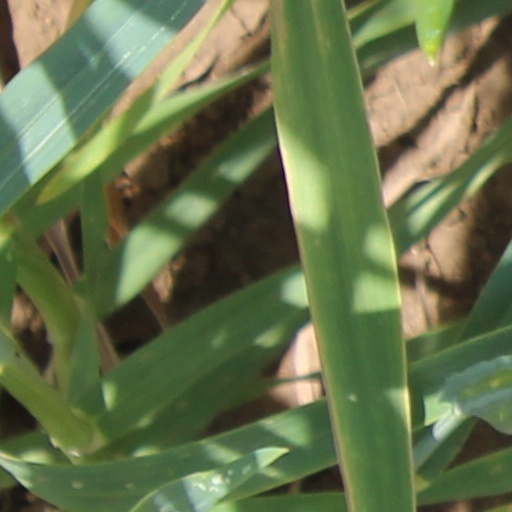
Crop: wheat